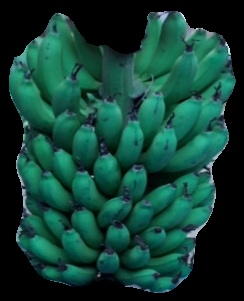
Variety: pachbale
Grade: grade2